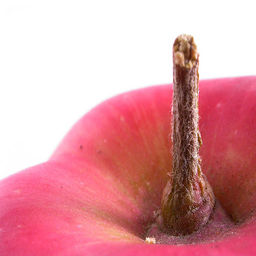
Label: Apple